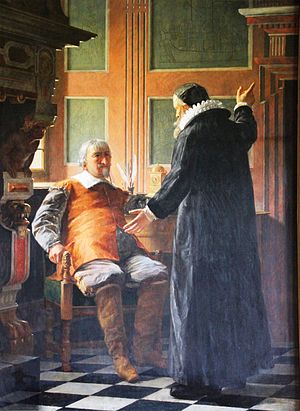
Carl Christian Andersen (maler)
C C Andersens maleri Ole Vind prædiker for Christian IV, der hænger i Frederiksborg Slot.
Carl Christian Andersen var en dansk maler og konservator.